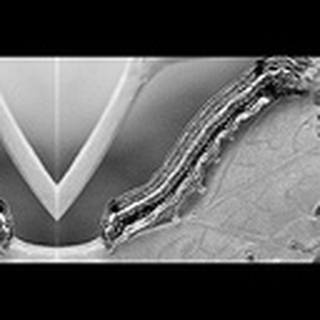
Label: cotton_army_worm